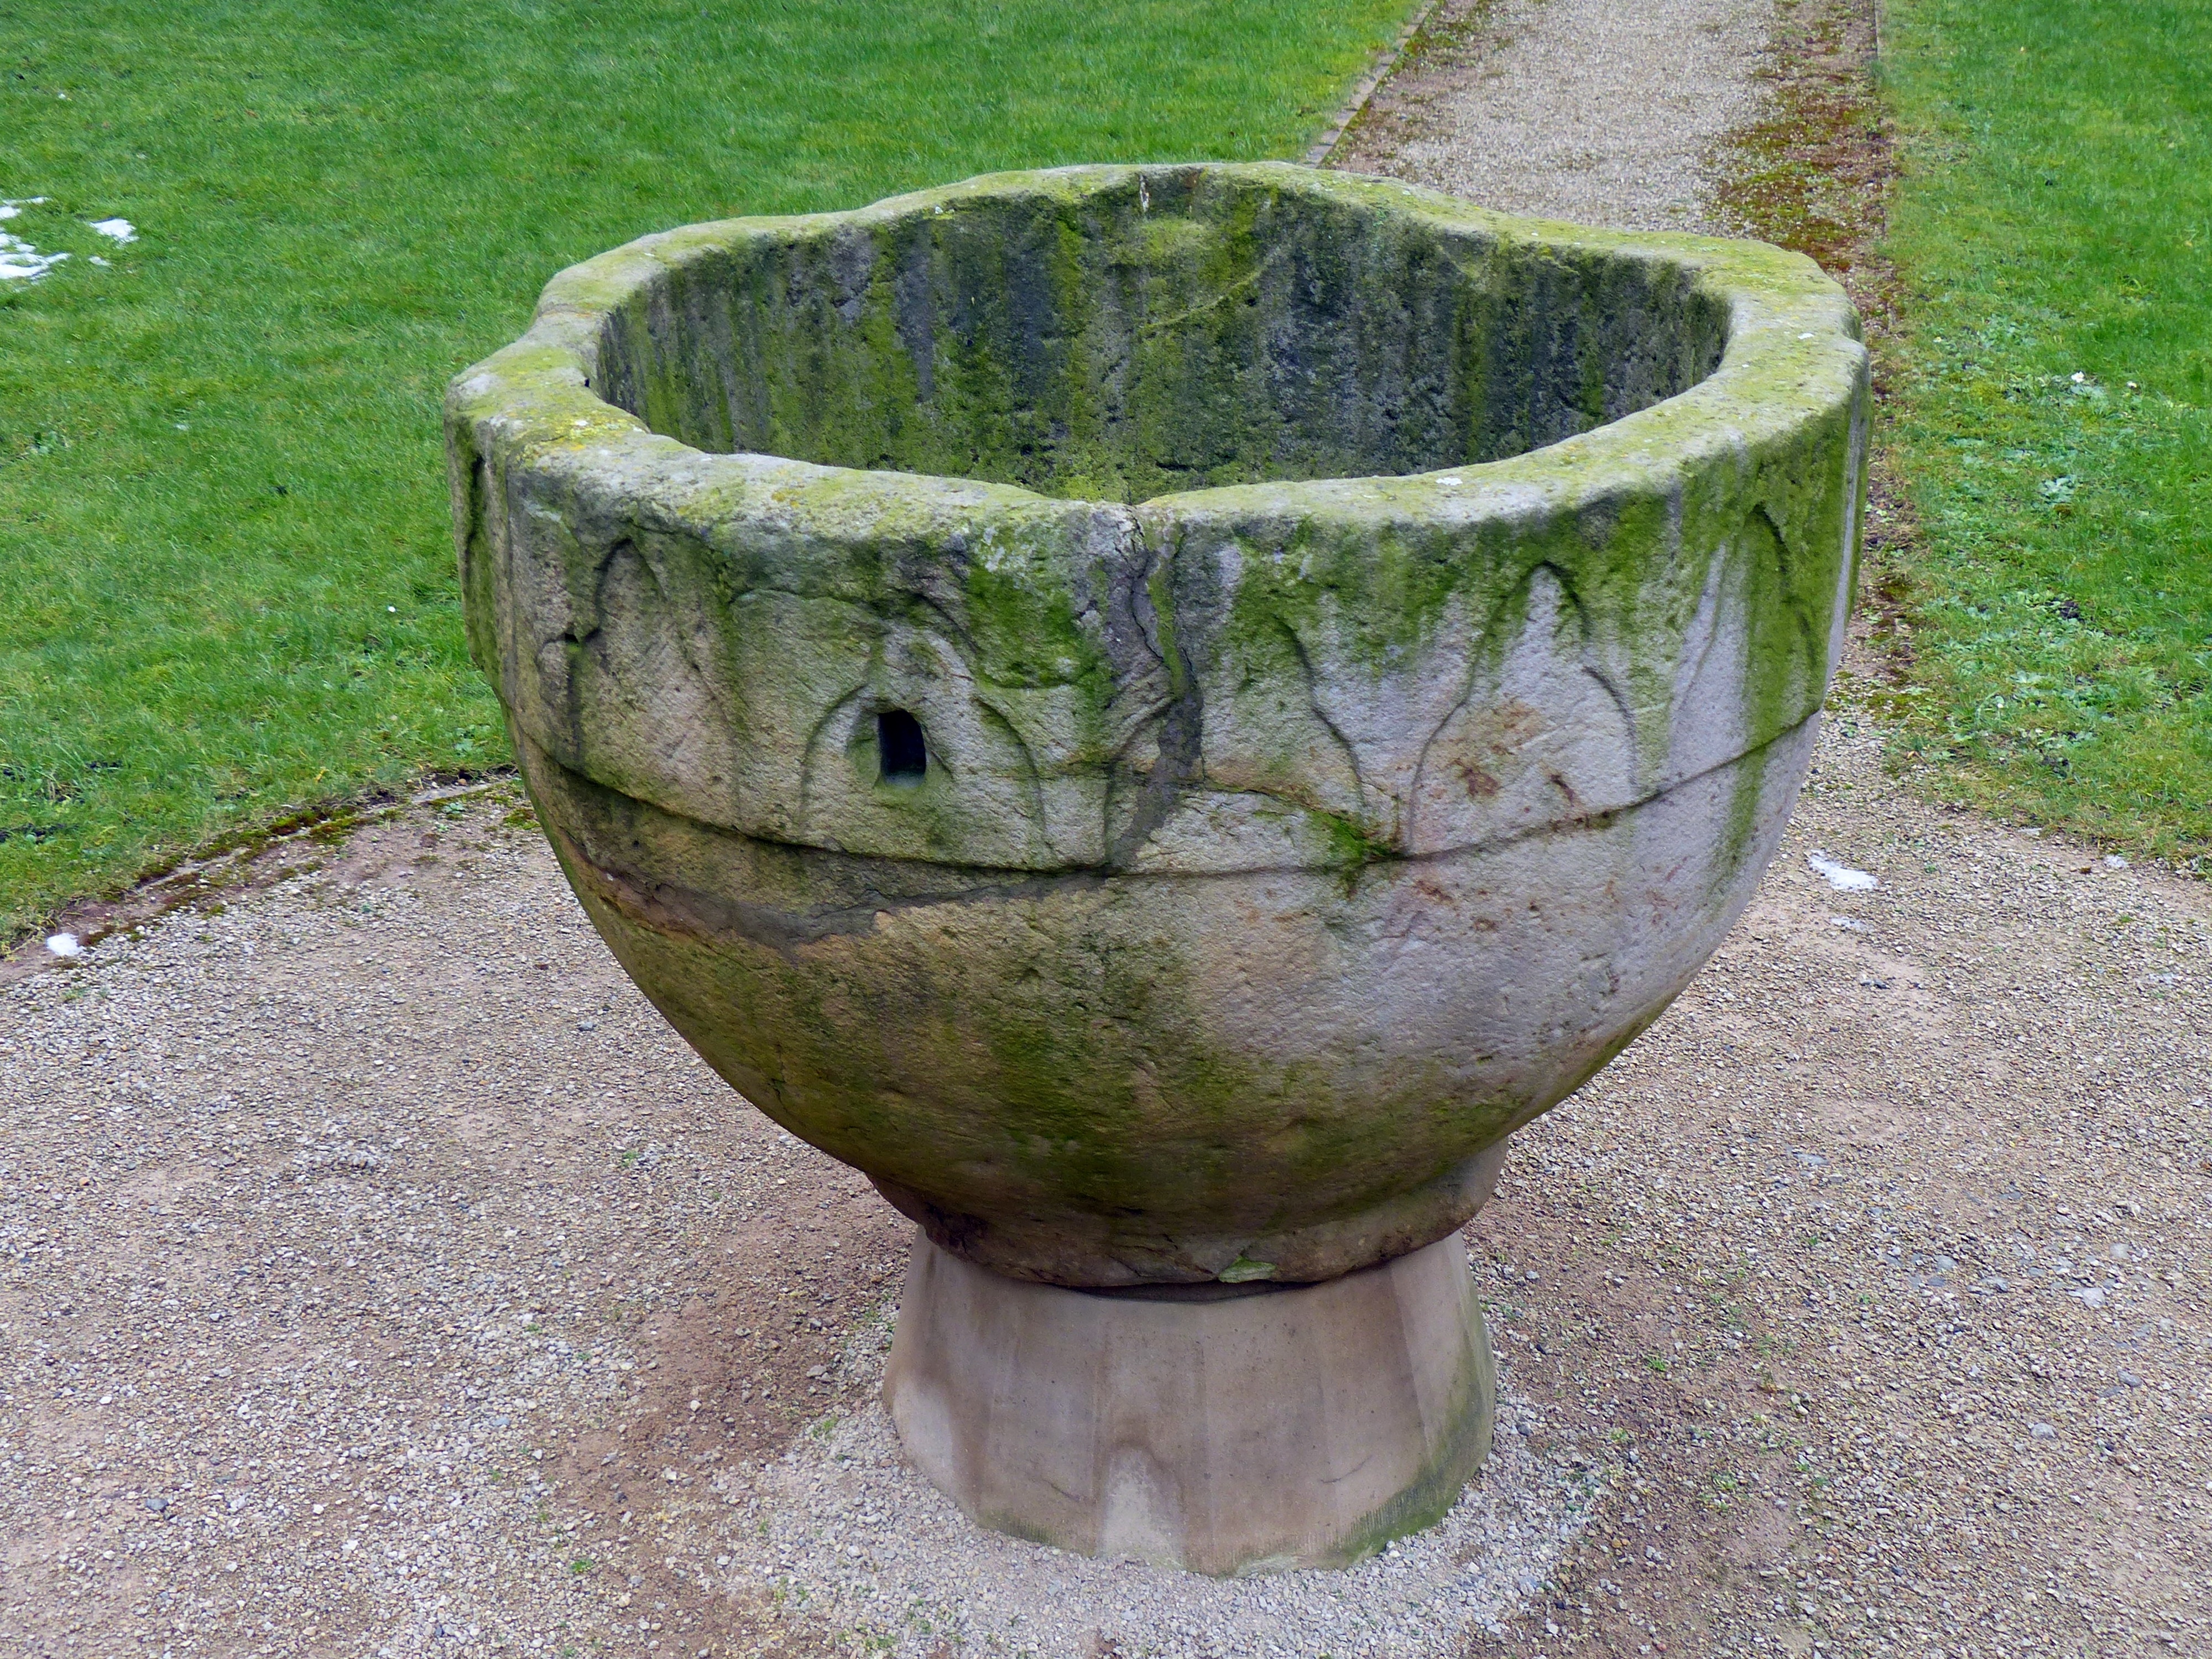
green, ceramic, garden, pottery, material, art, courtyard, fountain, flowerpot, dom, historically, water feature, baptismal font, man made object, verden of all